Iñaki Williams

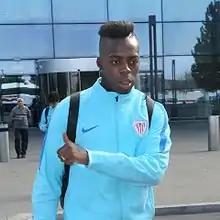
Williams with Athletic Bilbao in 2015

In late January 2016, having been scouted by the likes of Arsenal, Liverpool and Manchester City, Williams agreed to an extension of his contract until 2021; the deal included a €50 million buyout clause. He was sent off on 6 February at the end of a goalless home draw with Villarreal, together with opponent Daniele Bonera.